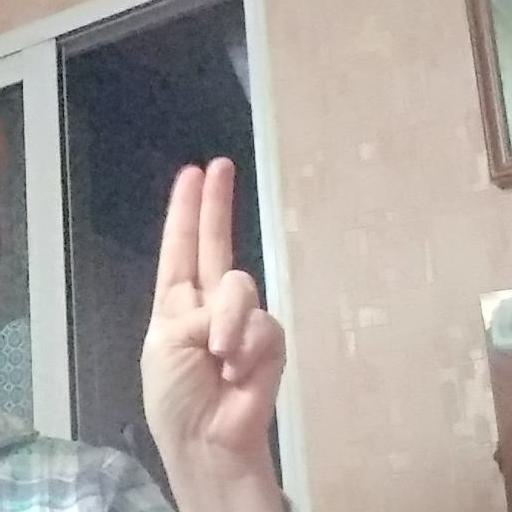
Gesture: two_up